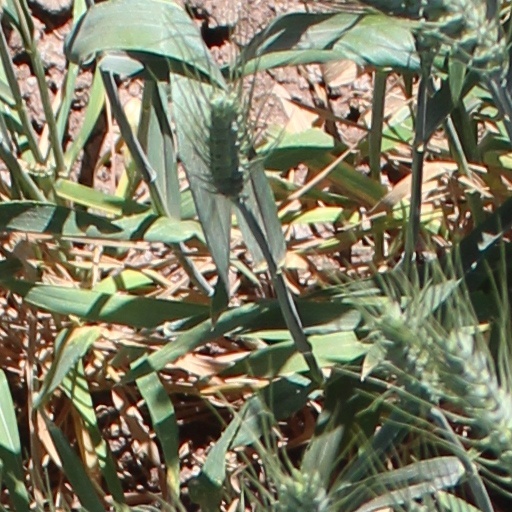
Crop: wheat